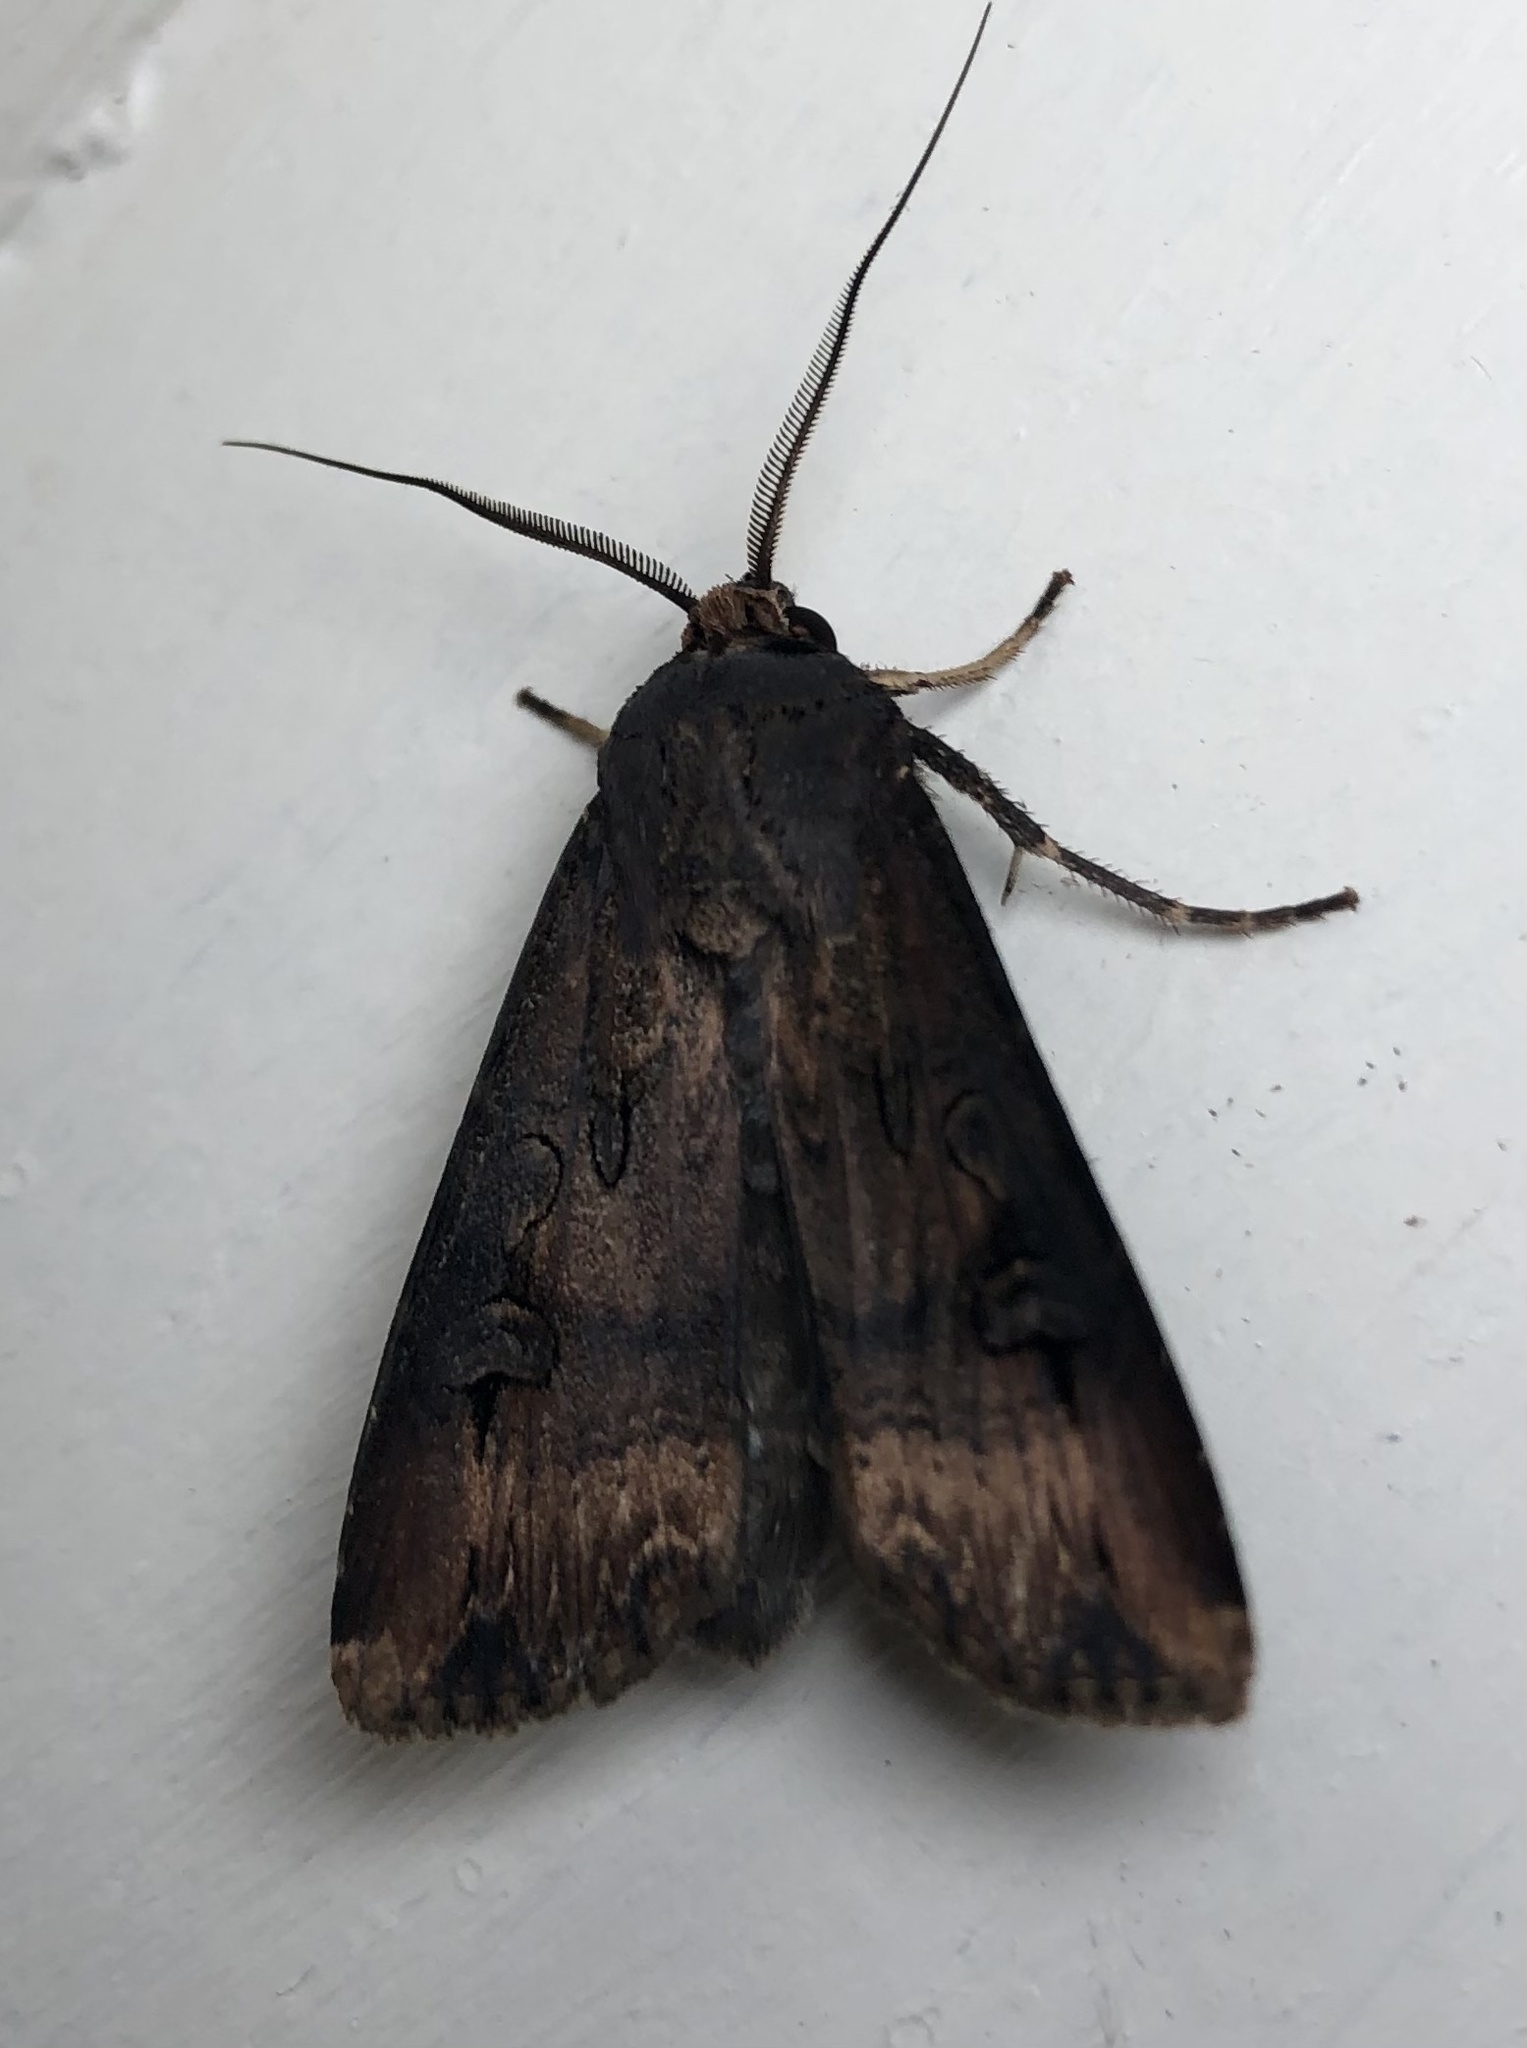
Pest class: cutworms